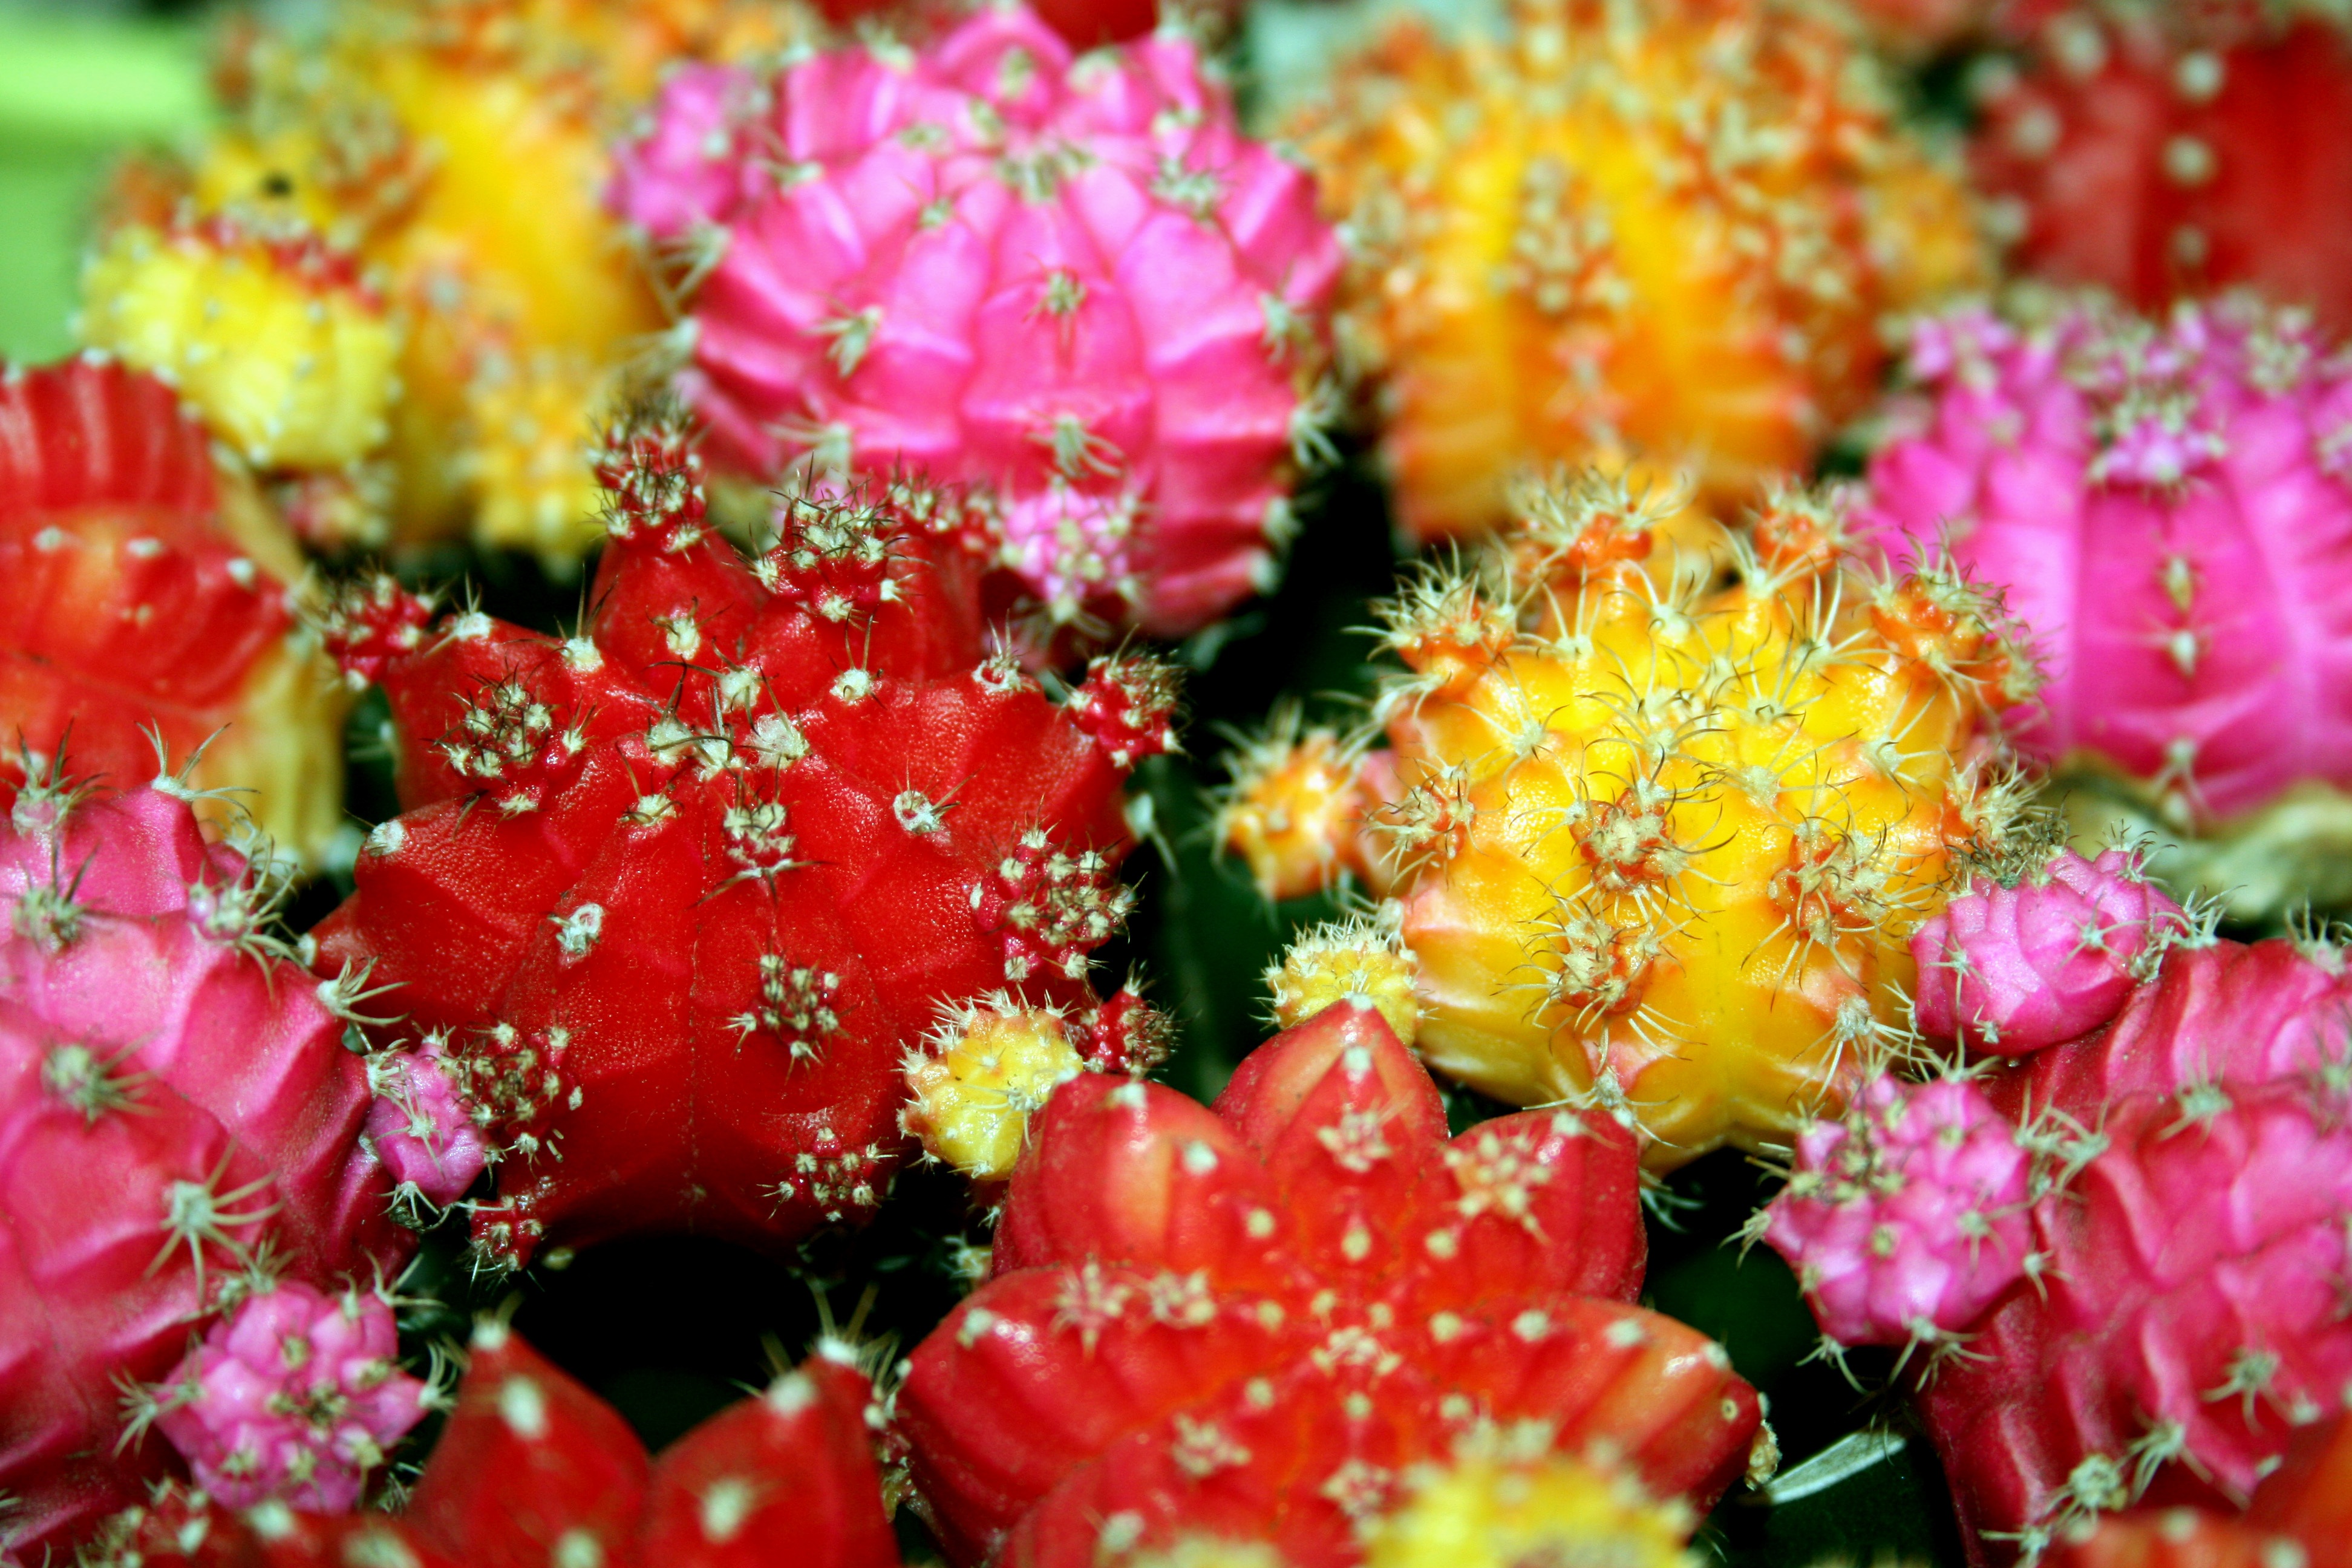
blossom, cactus, plant, fruit, flower, petal, pattern, food, produce, cacti, flora, plants, flowers, bright, floristry, caryophyllales, macro photography, flowering plant, flower bouquet, tropical plants, land plant